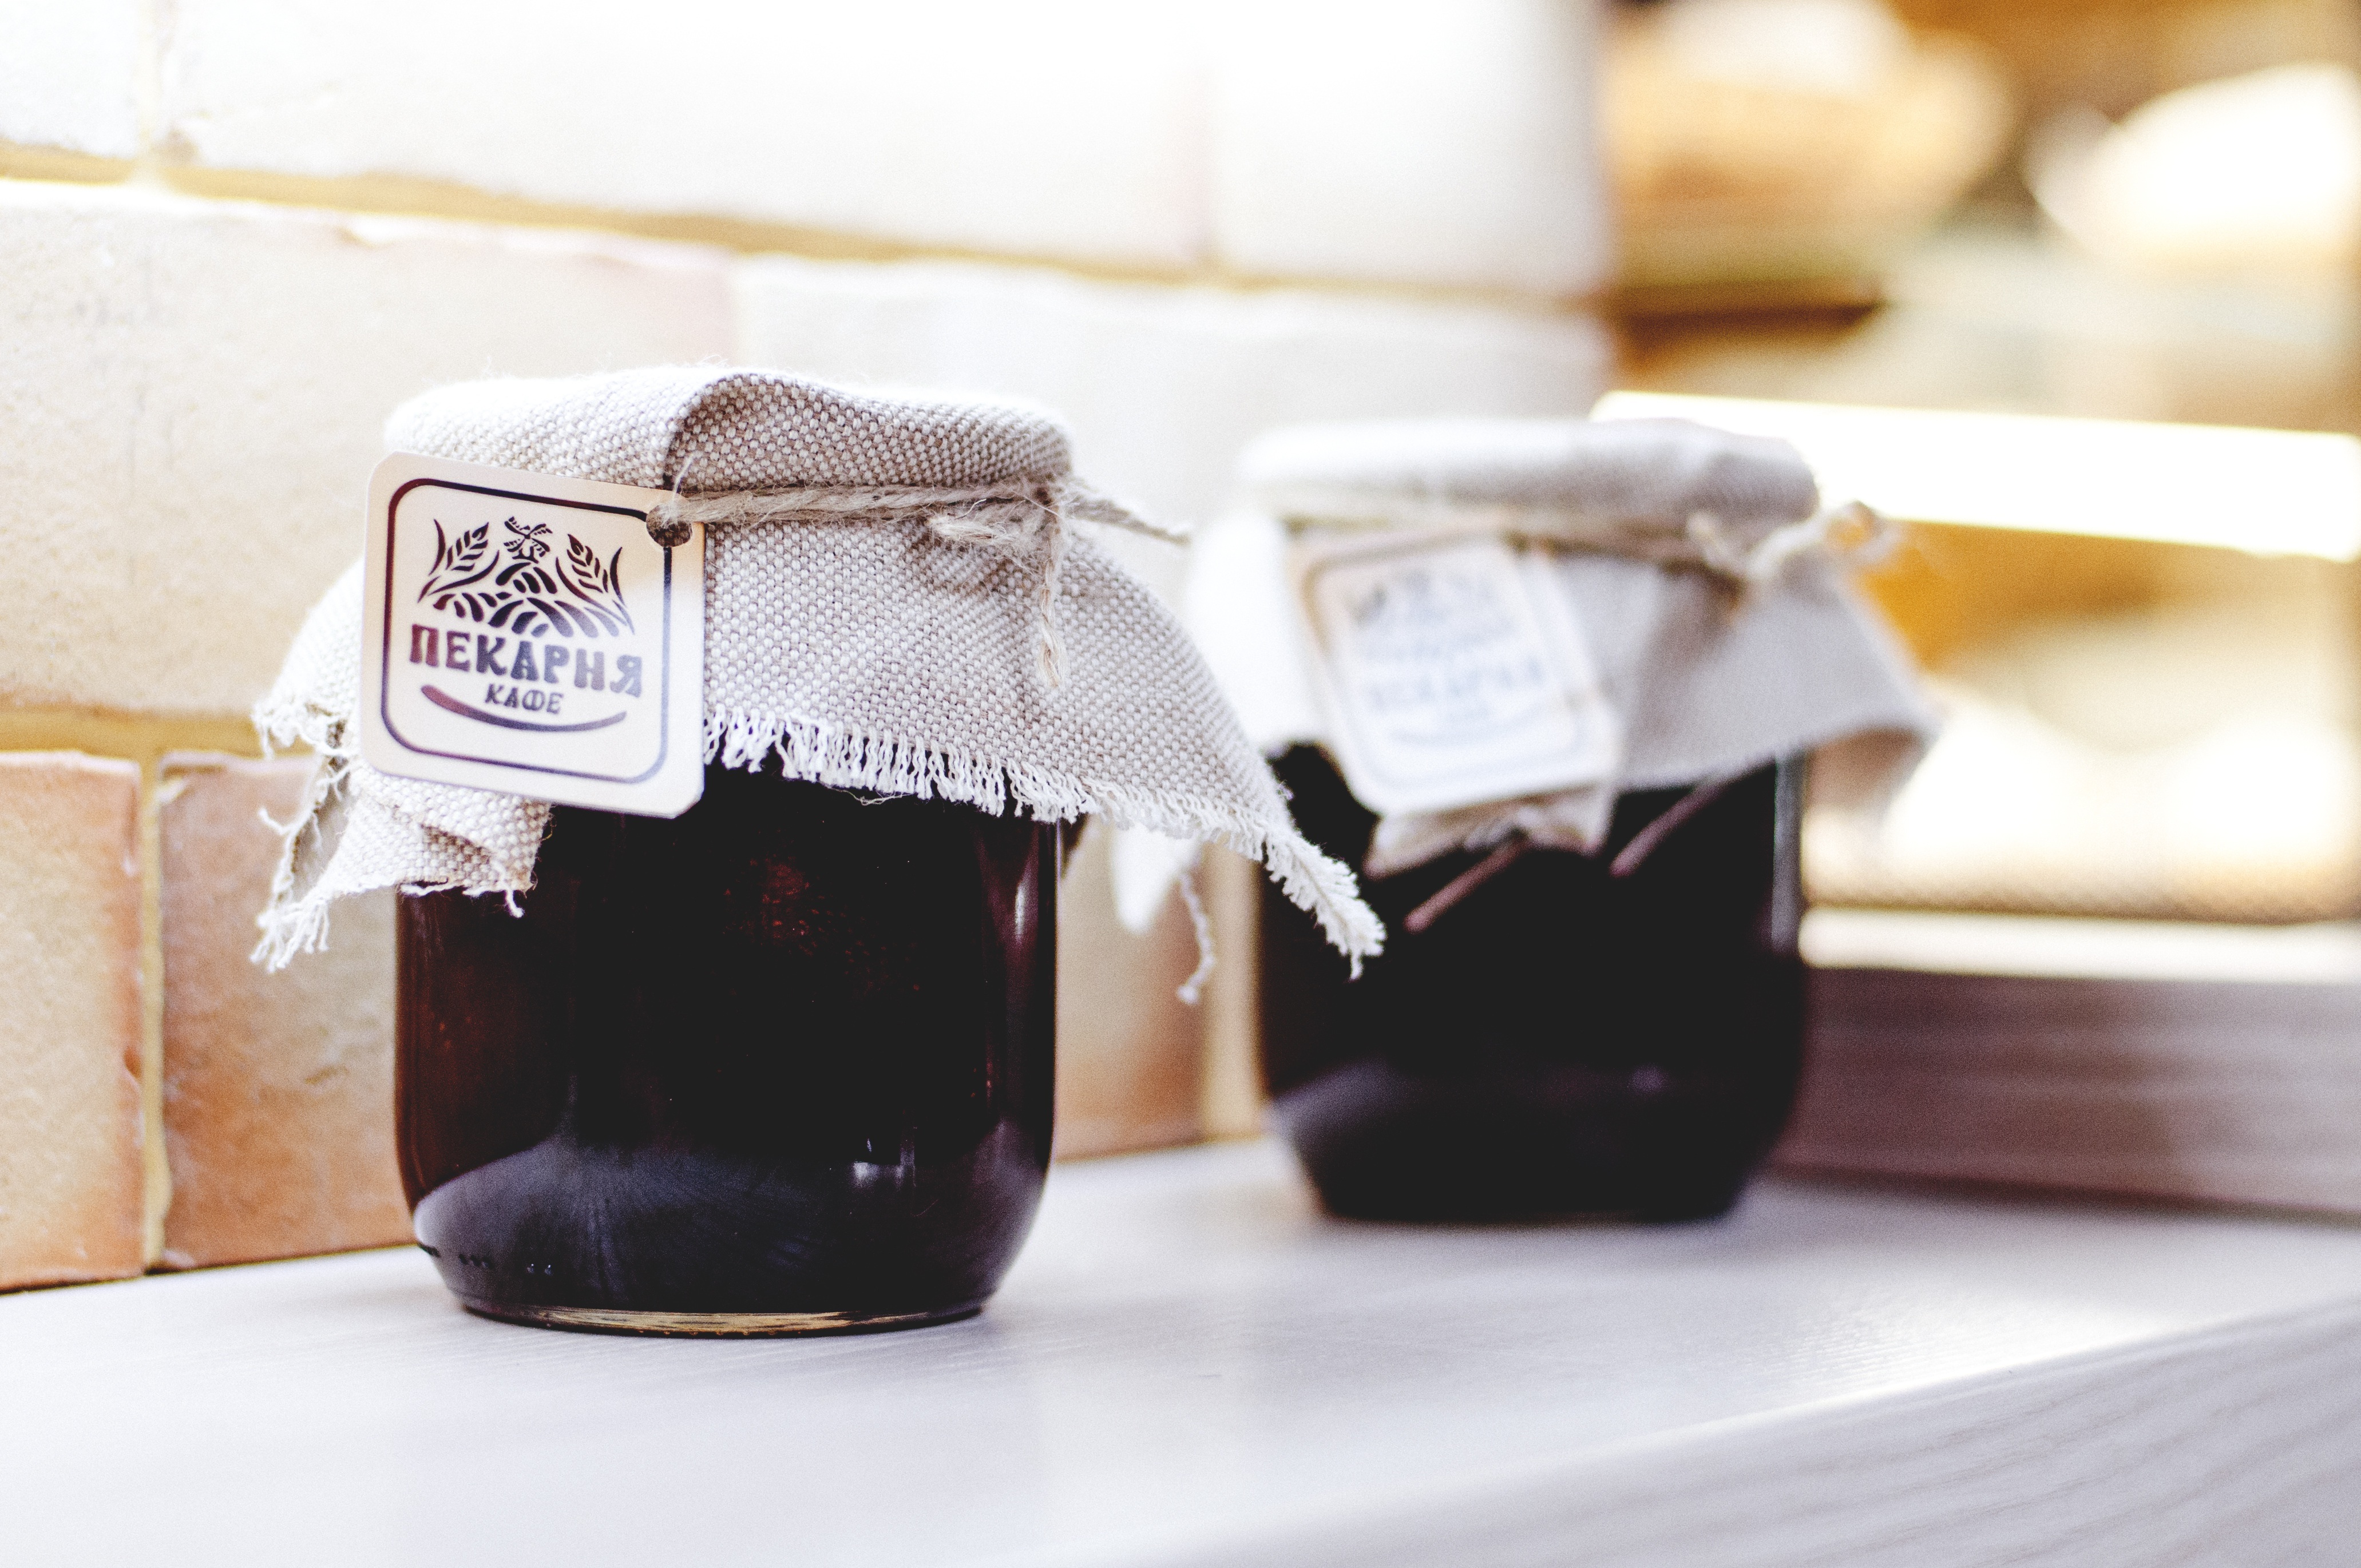
white, glass, rustic, jar, drink, homemade, jam, preserves, bottles, canning, canned, preserved, sense, home industry, bottling, bottled